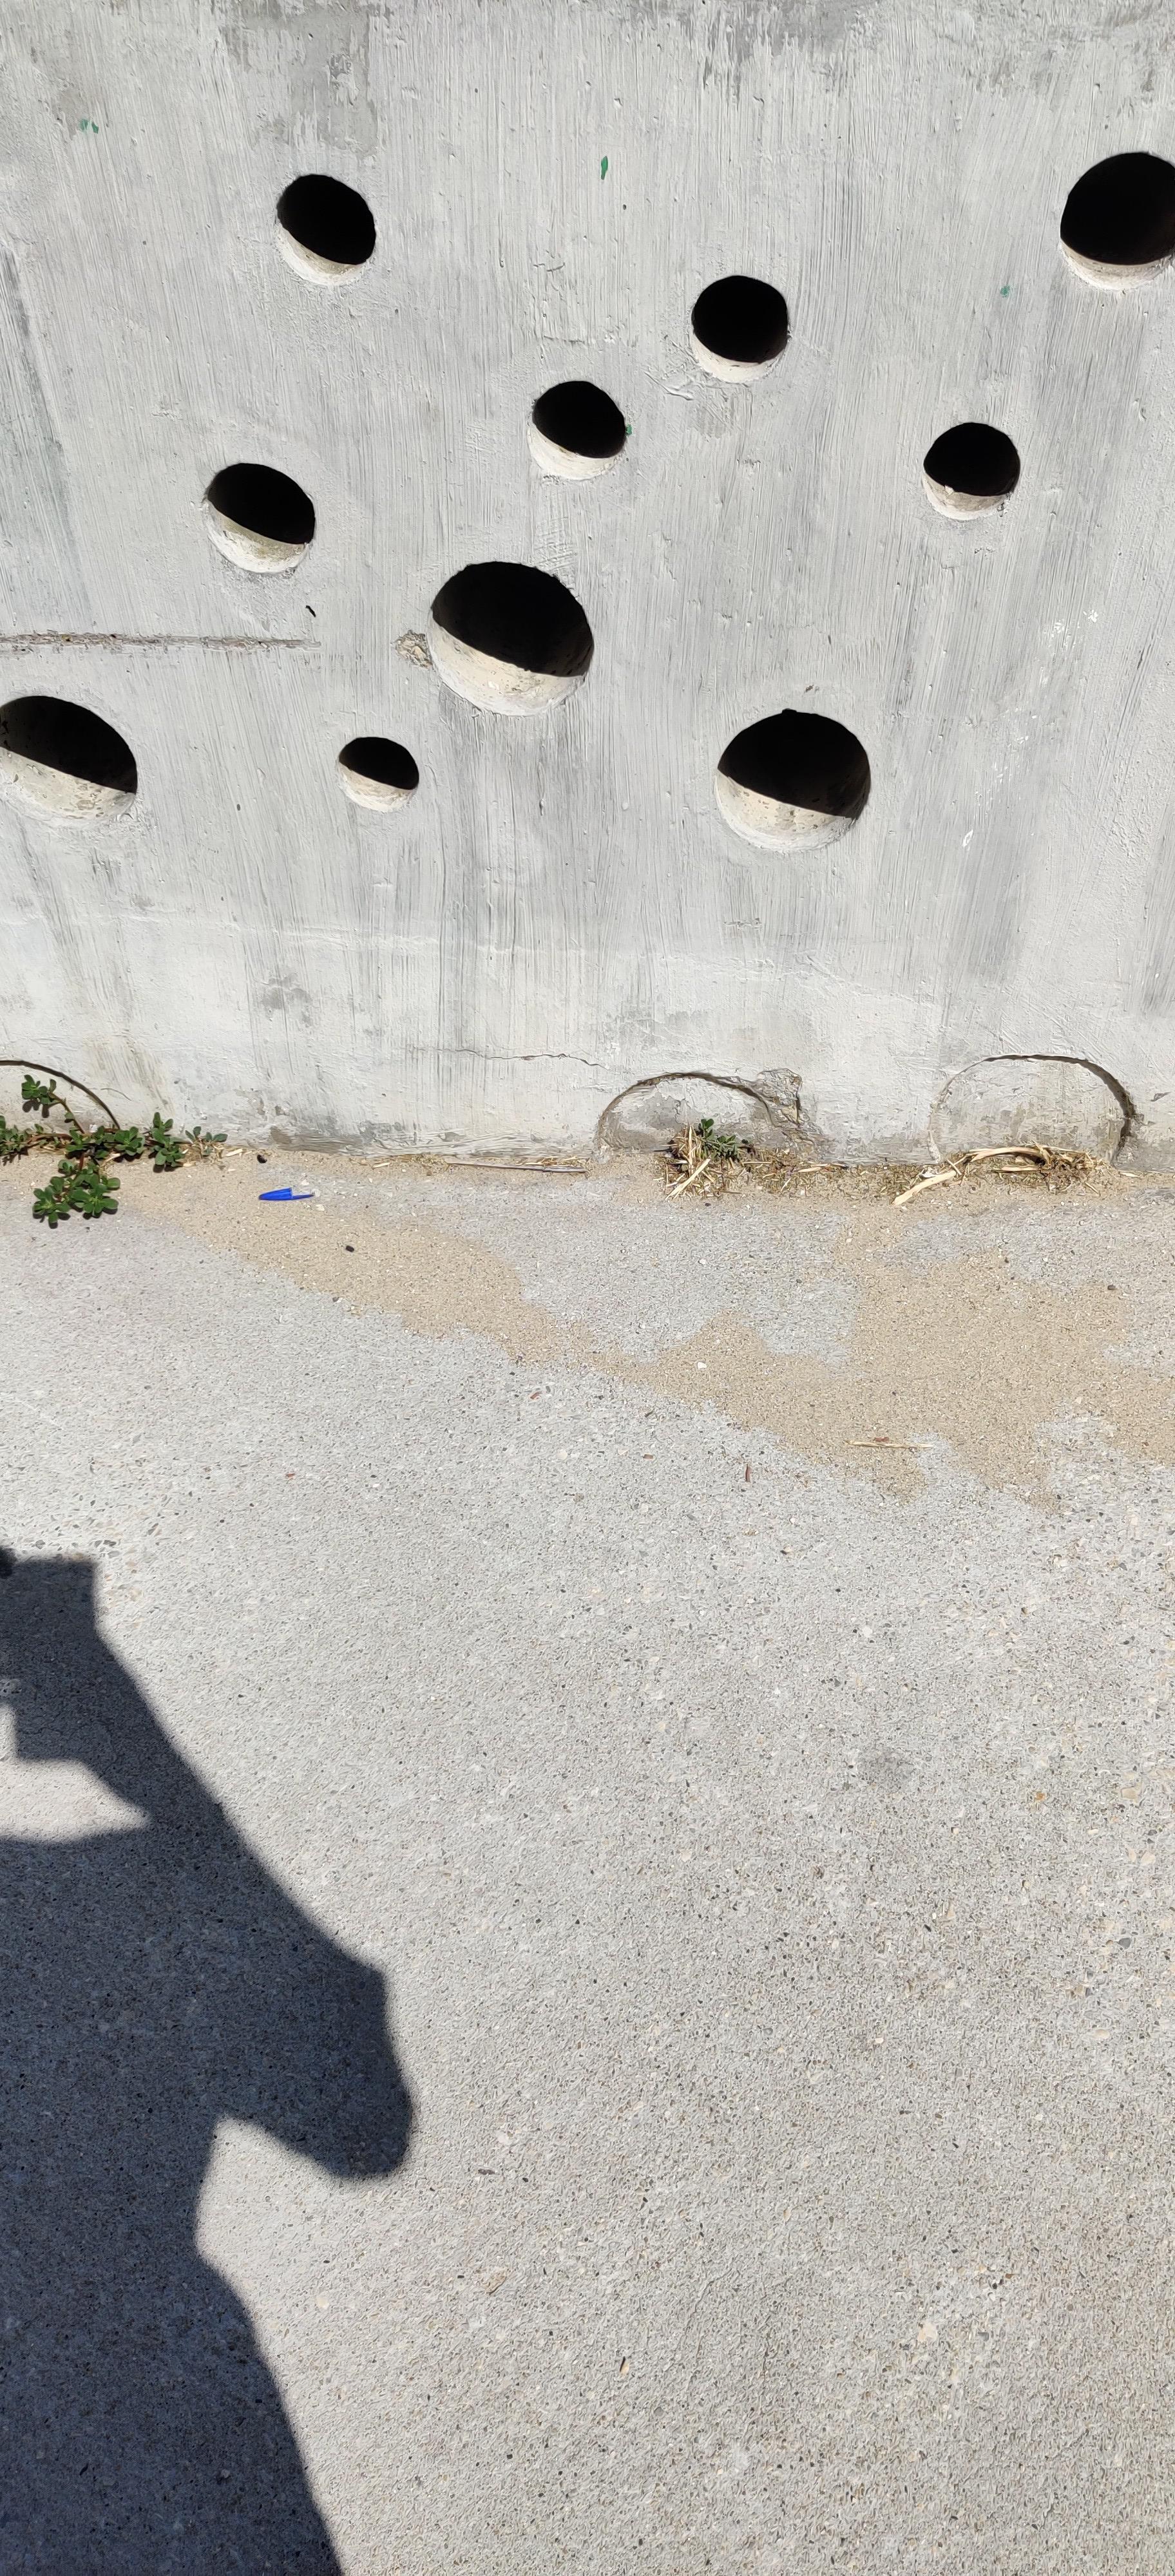
Object: Other plastic (Other plastic)